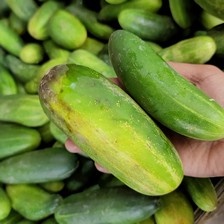
Label: cucumber